CMLL International Gran Prix (2017)

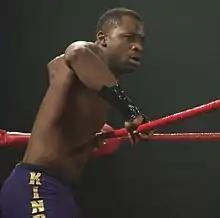
Kenny King, who made his first ever appearance in CMLL as a part of the Gran Prix

In 1994, the Mexican professional wrestling promotion Consejo Mundial de Lucha Libre created the International Gran Prix tournament which took place on April 15 that saw Rayo de Jalisco Jr. defeat King Haku to win the tournament. the tournament became annual tournament but after the 1998 tournament, the tournament became inactive. in 2002, the tournament returned with new rules. (Mexico and International group vs another Mexican and International group and then Mexicans vs Japanese and finally Mexico vs International) the 2017 tournament will be 12'th in the series.